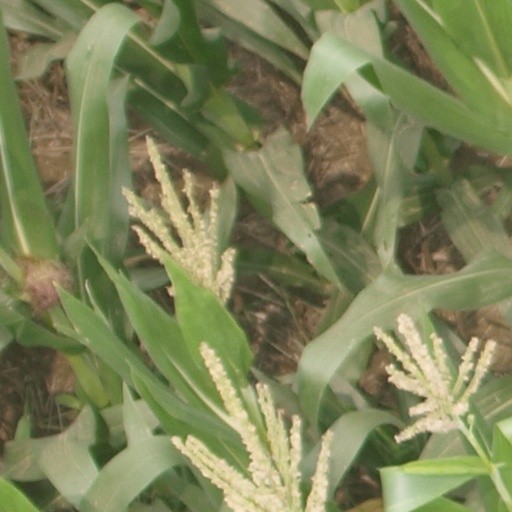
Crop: maize; corn